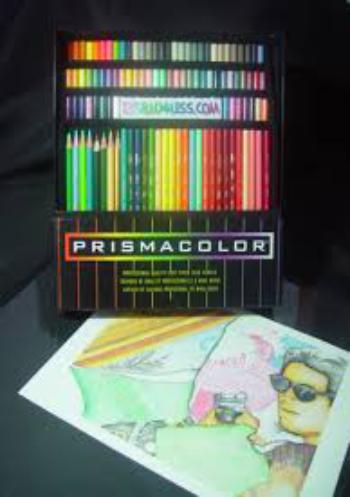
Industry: Necessities